Religious of Mary Immaculate

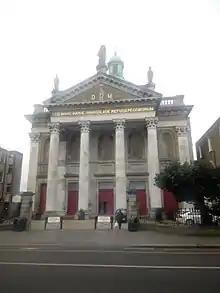
Church of Mary immaculate Dublin

The Religious of Mary Immaculate (Spanish: "Religiosas de María Inmaculada, Servicio Doméstico"; Latin: "Institutum Religiosarum a Maria Immaculata pro puellis domestico famulatui addictis"; abbreviation: "R.M.I.") is a religious institute of pontifical right whose members profess public vows of chastity, poverty, and obedience and follow the evangelical way of life in common.